Andrew Geddes Bain

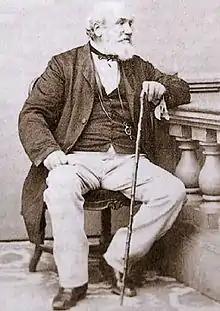

The only child of Alexander Bain and Jean Geddes, both of whom died when Bain was still a young boy, Bain was baptised 11 June 1797 in Thurso, Scotland. He was raised by an aunt who lived near Edinburgh. Here he received a classical education, but no vocational training. In 1816 he emigrated to Cape Town accompanied by his uncle Lieutenant Colonel William Geddes of the 83rd Regiment, who was stationed in the Cape. He married Maria Elizabeth von Backstrom on 16 November 1818 and had 3 sons and 7 daughters. In 1822 he bought property in Graaff Reinet and carried on for some years the business of a saddler. In 1825 he accompanied John Burner Biddulph on a trading expedition to Kuruman, the mission outpost on the edge of the Kalahari and home of Dr. Robert Moffat (father-in-law of David Livingstone). They explored further north and reached Dithubaruba in Bechuanaland, becoming the first recorded Europeans to return safely from so far north. In 1829 they trekked to the vicinity of present-day Kokstad. They were forced to return by hordes of Bantu fleeing Dingaan. During these journeys he discovered his talent for drawing and writing and became a regular correspondent for John Fairbairn's "South African Commercial Advertiser". Outspoken, he was sued for libel a number of times by Gerrit Maritz, one of the eventual Voortrekker leaders. He was awarded a special medal in 1832 for 'gratuitously superintending the construction of Van Ryneveld's Pass, Graaff-Reinet'. In 1834 he made another trip to Bechuanaland where he lost his wagons and collection of zoological specimens during an attack by the Matabele, caused by his Griqua guides' stealing some of the King's cattle. During the Cape Frontier Wars in 1833–1834 he served as captain of the Beaufort Levies raised for the defence of the frontier. He tried his hand at farming in the newly annexed Queen Adelaide Province, but lost the farm when the land was returned to the Xhosa in 1836. Later he was engaged to construct a military road through the Ecca Pass, and displayed engineering talents which gave rise to permanent employment as surveyor of military roads under the Corps of Royal Engineers in 1836. During this period he had a part in building the Fish River Bridge, then the largest bridge in the country. He constructed the Queen's Road from Grahamstown to Fort Beaufort. Appointed Engineering Inspector by the Cape Roads Board in 1845 he began construction at Michell's Pass near Ceres in 1848, subsequently followed on completion by Bain's Kloof Pass near Wellington in 1853. During 1853 he met with Russian novelist I. A. Goncharov, while the latter was conducting a journey to Japan on frigate Pallada. He was the first man to attempt to build a road across the Limiet Mountains into the interior for which feat he was presented with table silver and a candelabrum by grateful colonists.